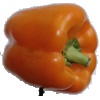
Label: orange_pepper